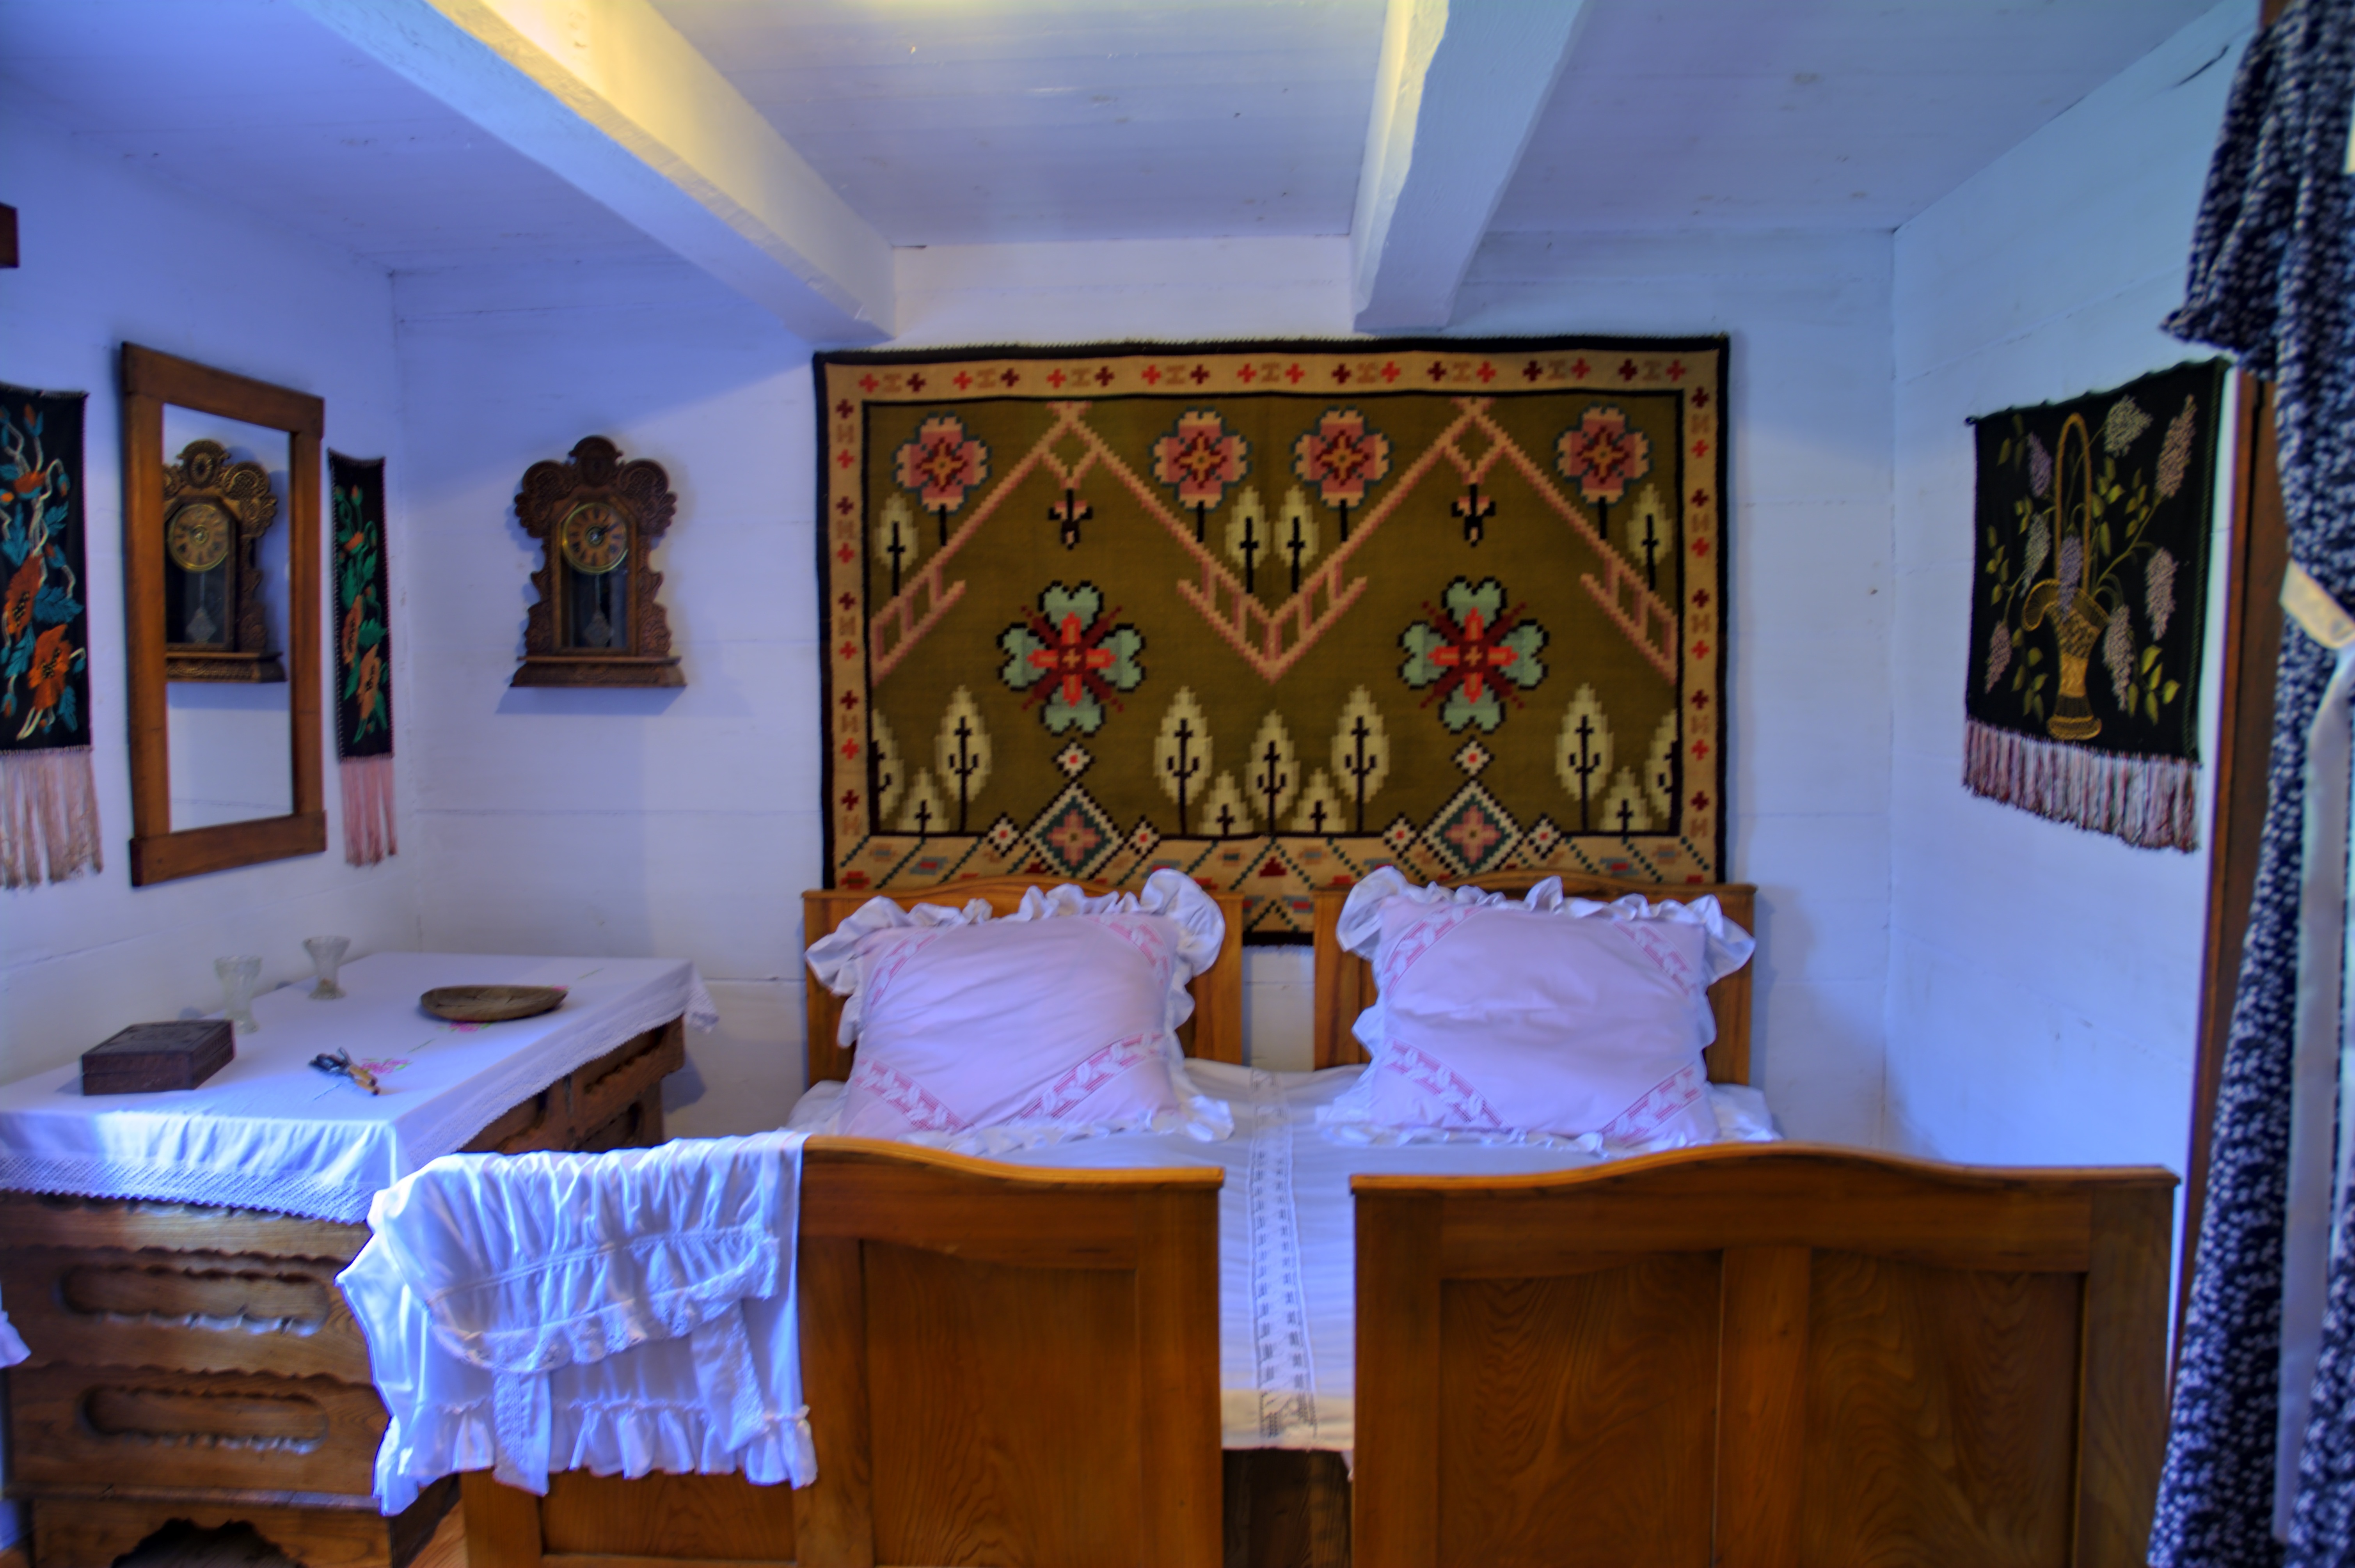
grass, architecture, mansion, house, restaurant, old, home, monument, village, cottage, room, interior design, resort, straw, poland, estate, the roof of the, the museum, thatched, rural architecture, open air museum, rural cottage, wooden balls, sanok